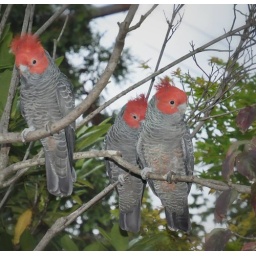
3 little gang gang birds sitting in a tree